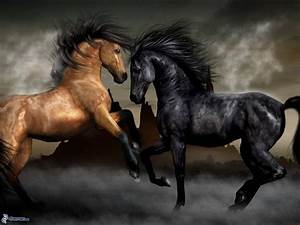
Label: cavallo